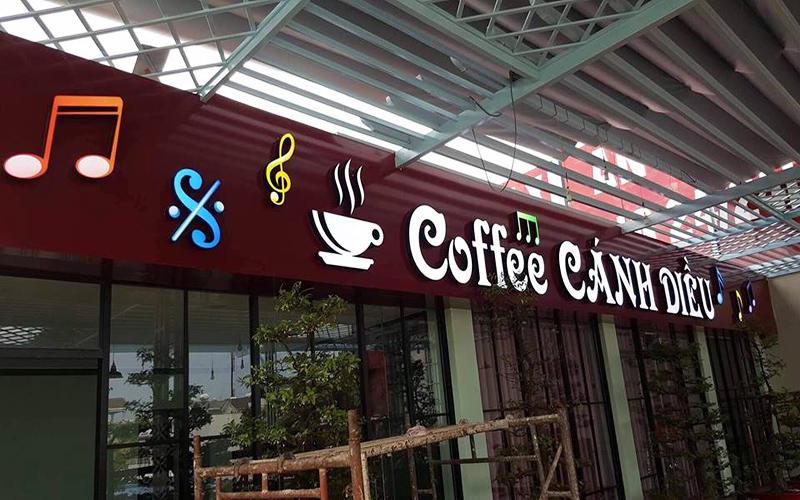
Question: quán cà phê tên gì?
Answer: tên là cánh diều